Amador County Superior Court

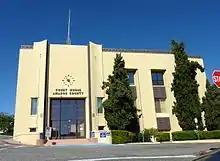
Former courthouse (remodeled in 1940, photographed in 2009)

The first courthouse was a two-story wooden building completed in January 1855 at 108 Court Street, serving until August 1862, when it was destroyed by fire. A new brick courthouse was completed at the same site in December 1863, designed by S.D. Mandell. A neighboring building was completed as the Hall of Records in 1893 to a design by T.J. Welch, and the courthouse was expanded into the space between the two buildings around 1920. The 1863, 1893, and 1920 interstitial buildings were merged and given an Art Deco renovation in 1939; the combined courthouse building was re-dedicated on June 29, 1940.